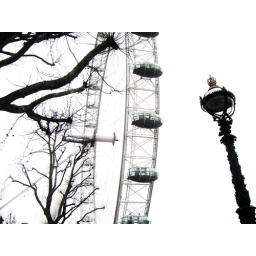
I love the newness of the eye and then the oldness of the tree in one picture. Also the angle of the lamp post.